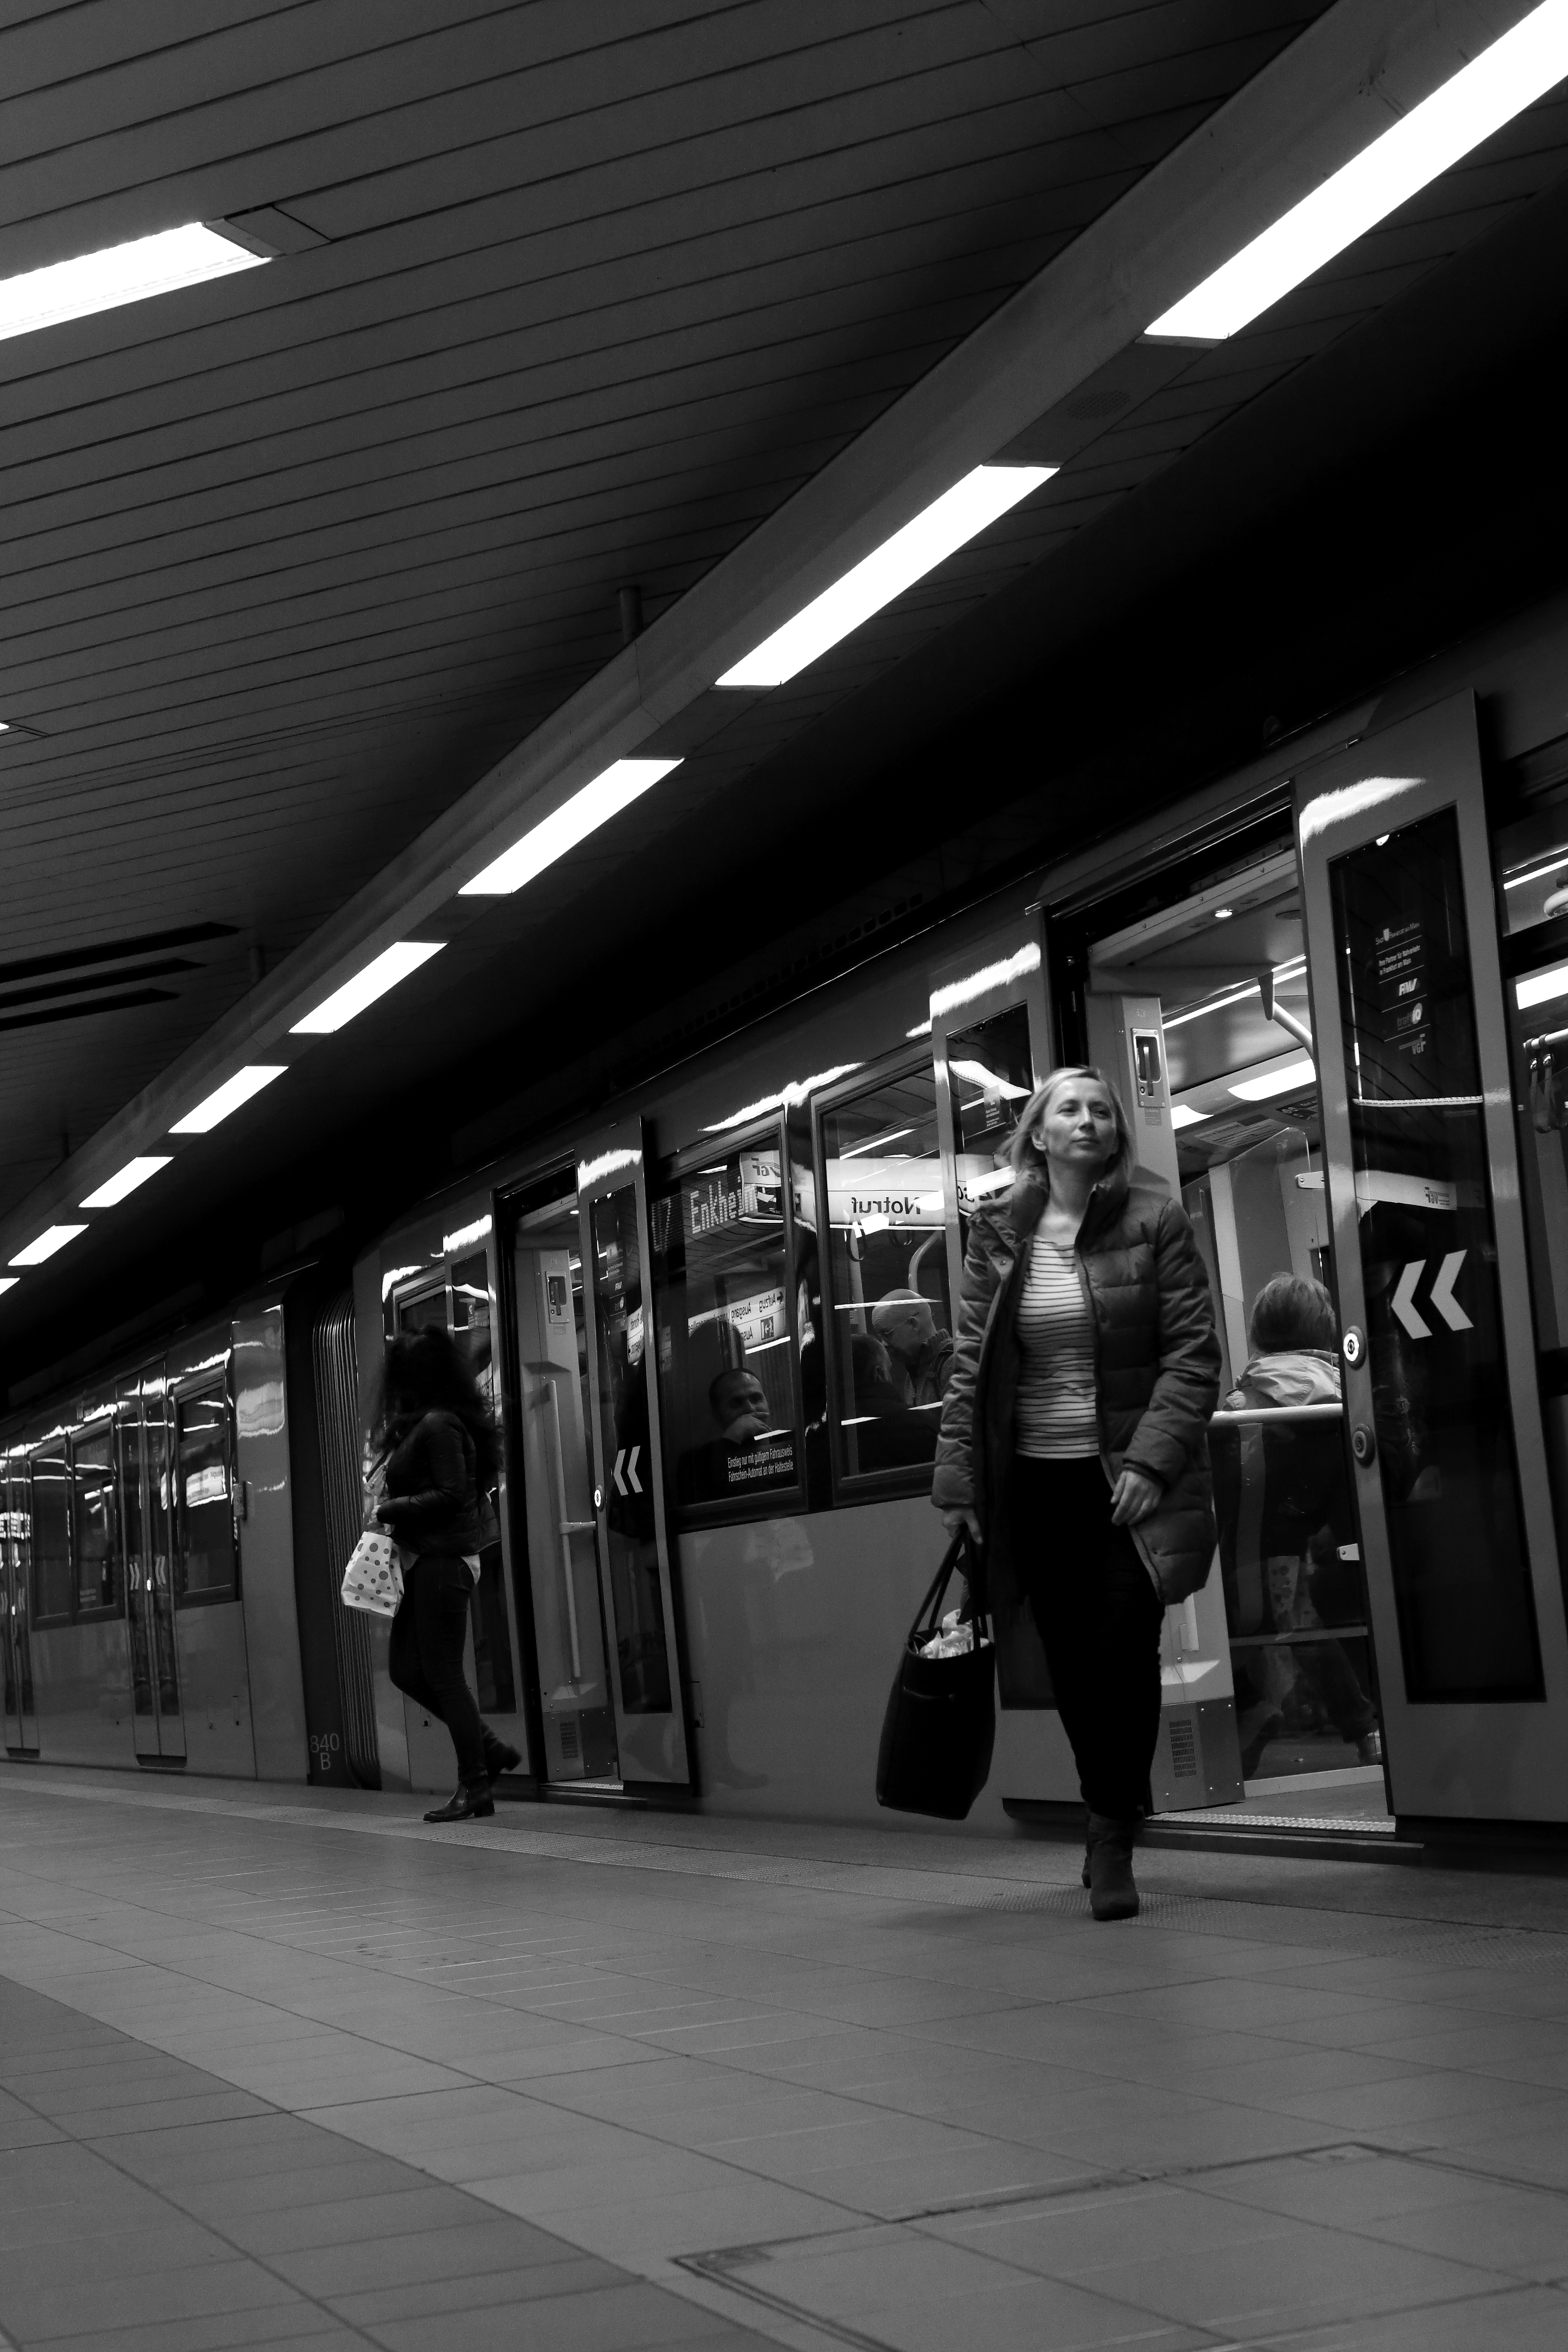
black and white, people, road, street, city, subway, black, monochrome, public transport, bw, blackandwhite, blackwhite, infrastructure, germany, alemania, allemagne, sw, schwarzweiss, schwarzweis, streetscene, shape, frankfurtmain, frankfurtammain, frankfurtam, frankfurtamain, germania, hesse, hassia, hessen, leute, strassenszene, frankfurt, schwarzweissfotografie, publicplace, ffentlicherplatz, schwarzweisfotografie, innenstadt, streetphotopgraphy, ubahn, monochrome photography